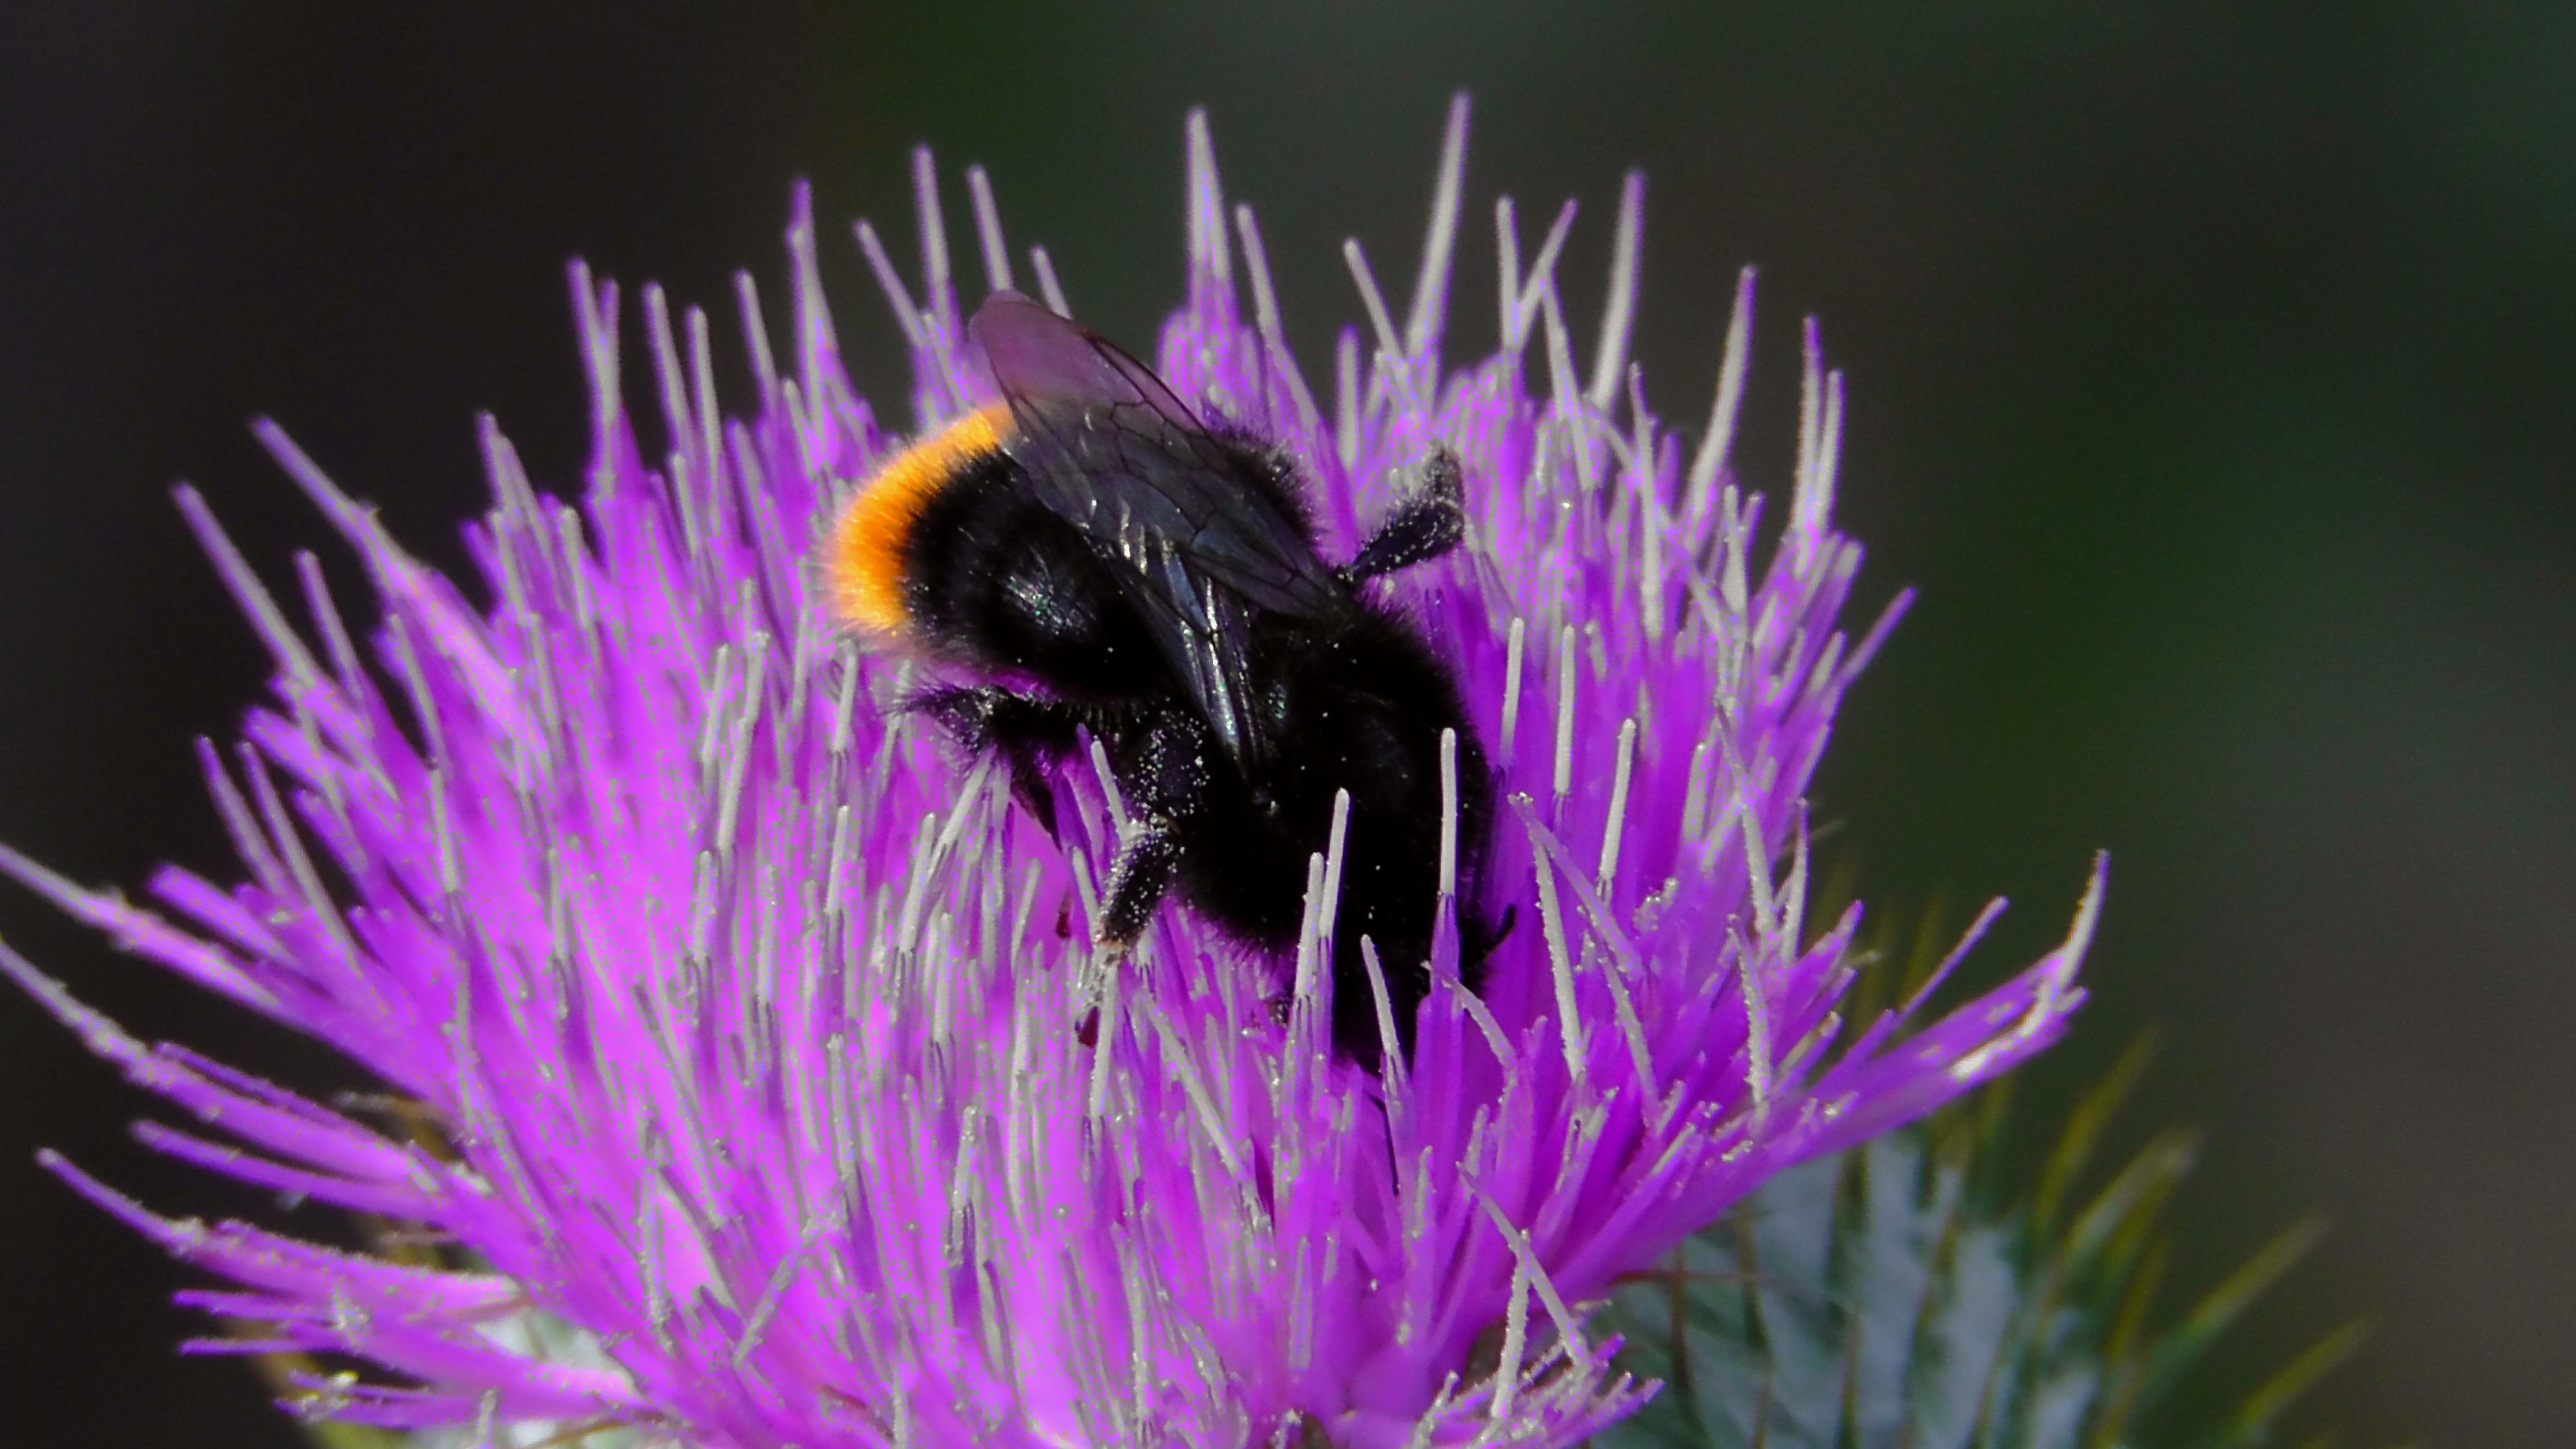
nature, blossom, plant, sun, photography, flower, purple, petal, bloom, animal, summer, pollen, insect, flora, fauna, invertebrate, wildflower, flowers, close up, pointed flower, violet, bee, thistle, bumblebee, hummel, collect, nectar, macro photography, flowering plant, honey bee, thistle flower, pollinator, bumblebees, hummelfliege, land plant, membrane winged insect